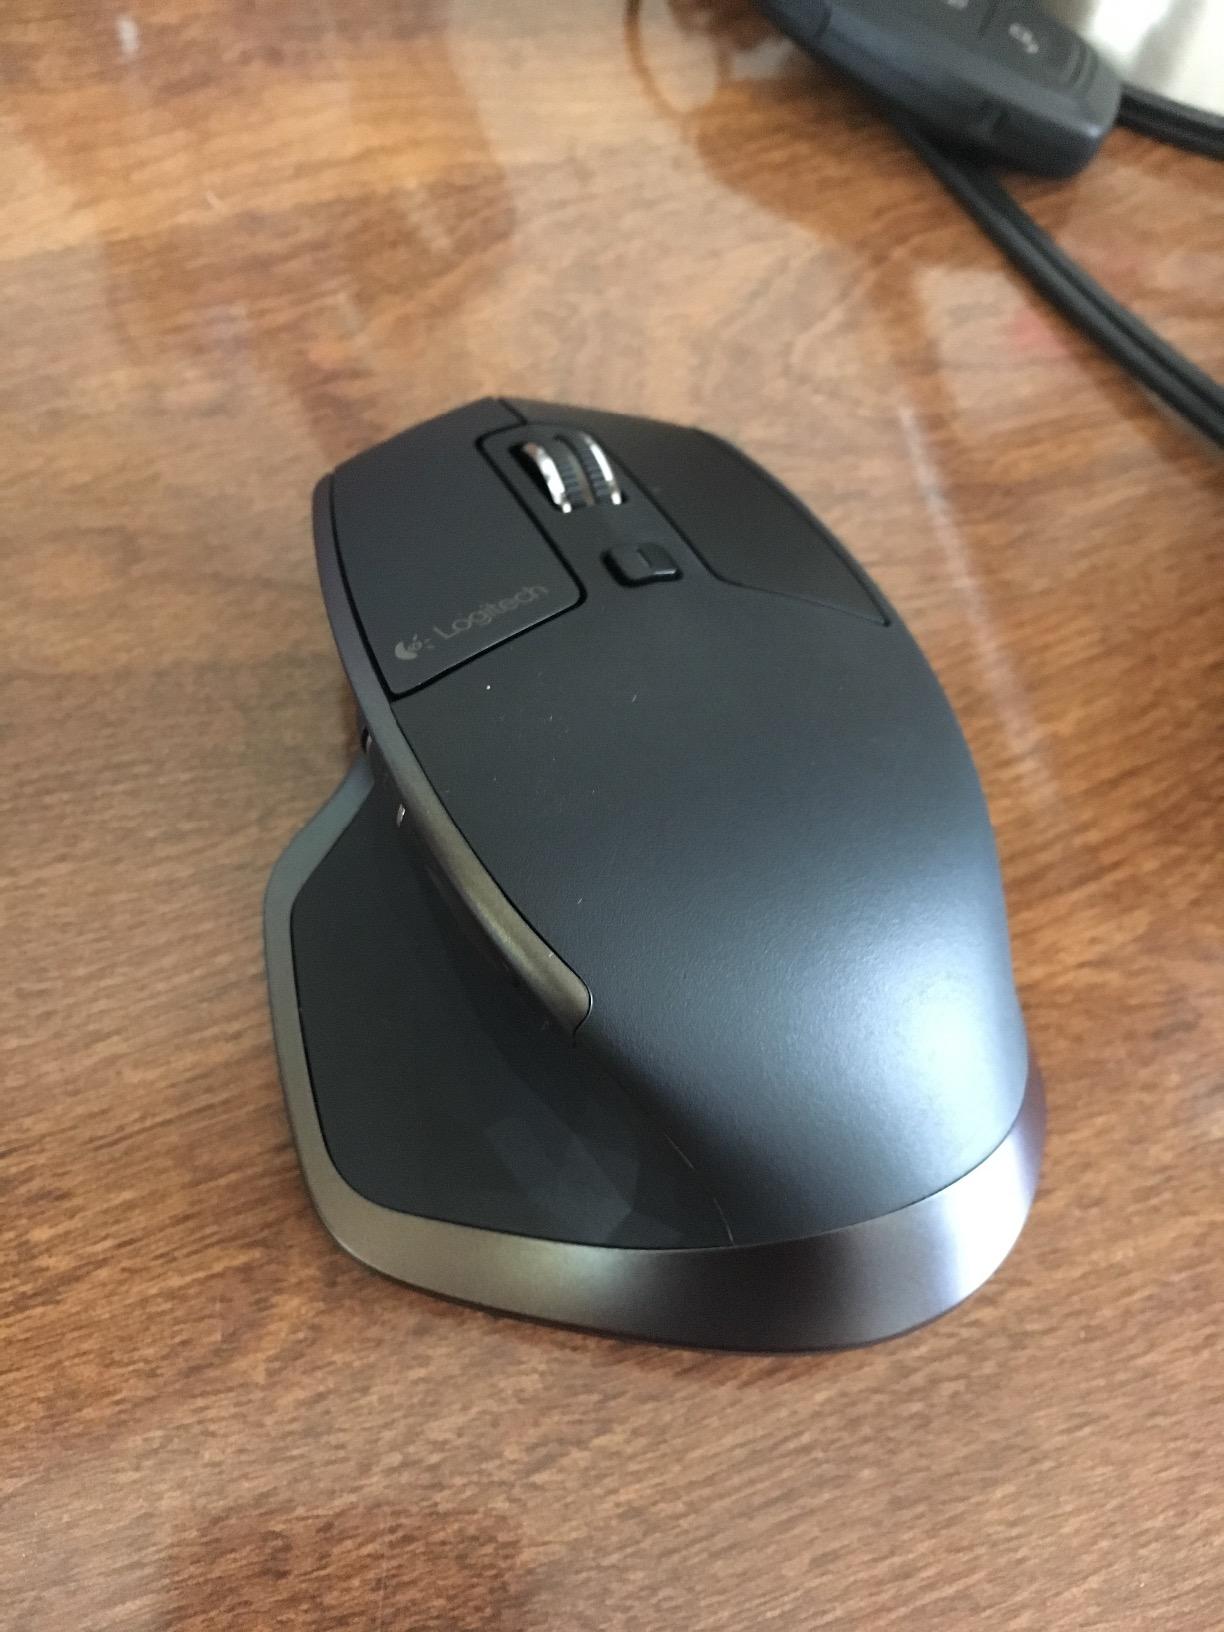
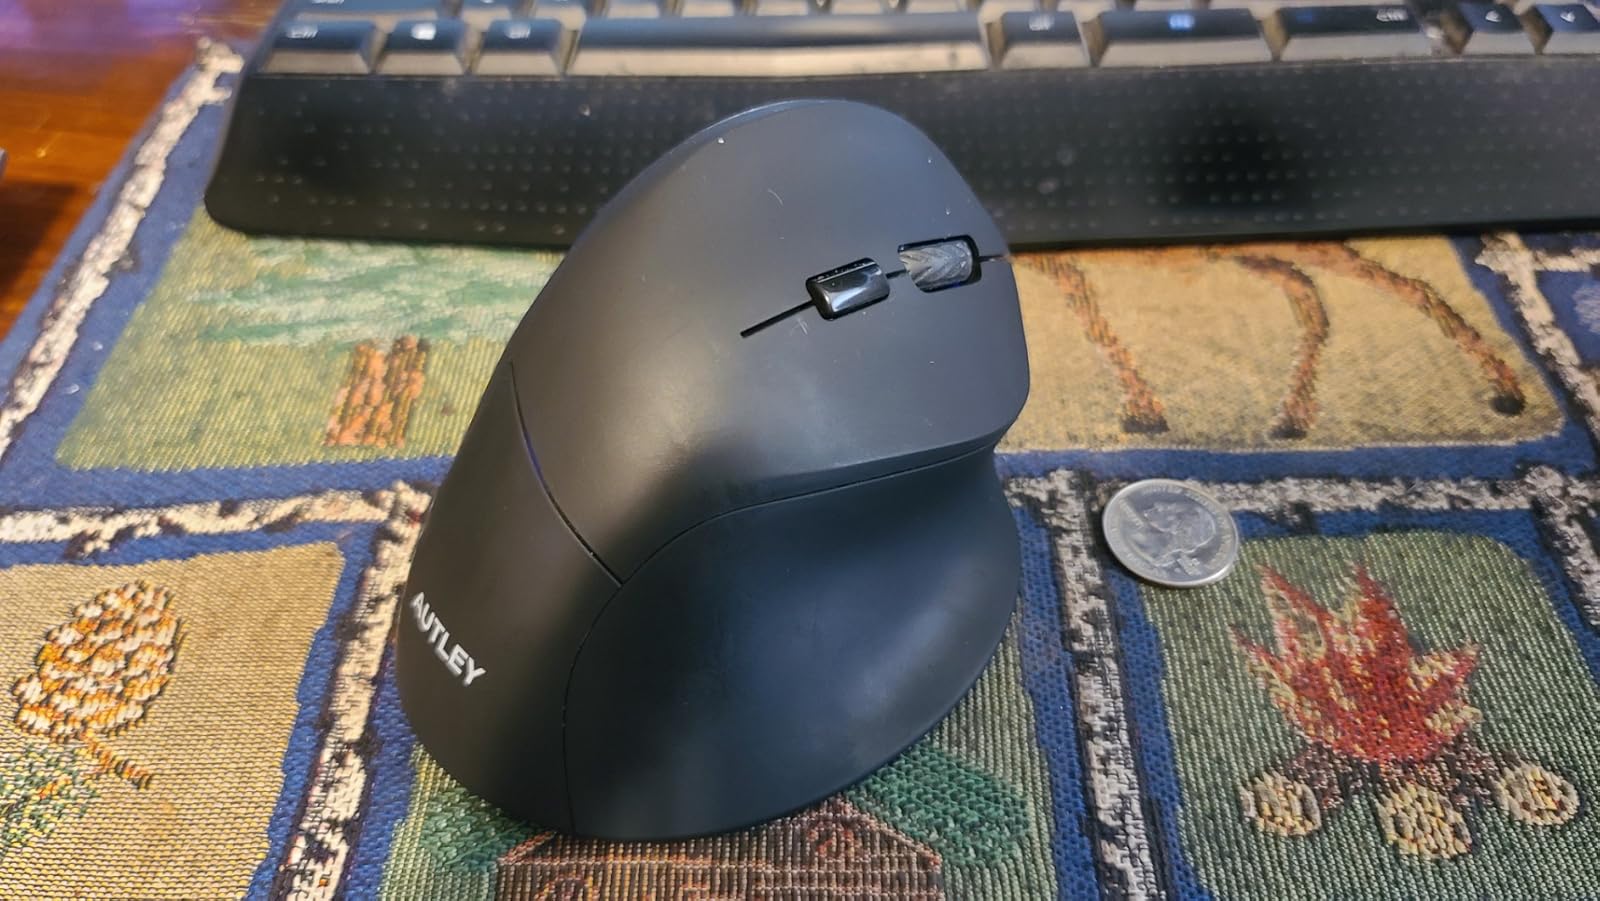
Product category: mouse
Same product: no